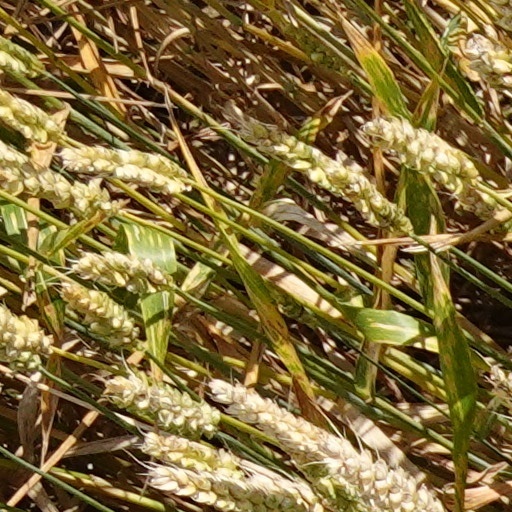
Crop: wheat